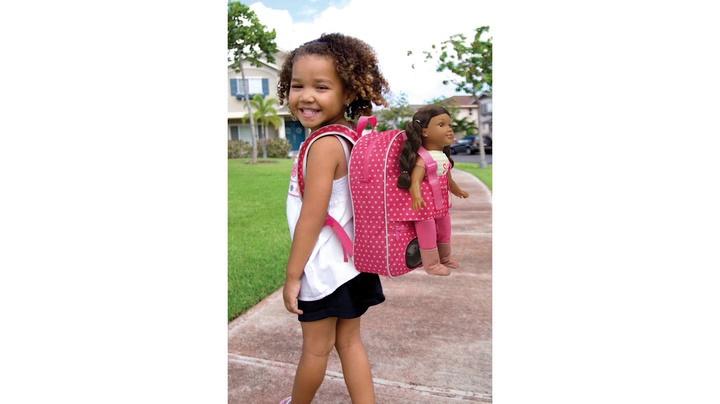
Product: Badger Basket Heirloom Style Doll Cradle with Blanket & Pillow (fits American Girl Dolls)
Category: Toys & Games | Dolls & Accessories | Doll Accessories | Furniture
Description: Traditionally-styled doll cradle for rocking baby dolls to sleep.
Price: $43.99
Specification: ProductDimensions:23.8x14x17inches|ItemWeight:9pounds|ShippingWeight:9.65pounds(Viewshippingratesandpolicies)|ShippingAdvisory:Thisitemmustbeshippedseparatelyfromotheritemsinyourorder.Additionalshippingchargeswillnotapply.|ASIN:B0009G02NU|Itemmodelnumber:01835|Manufacturerrecommendedage:36months-12years